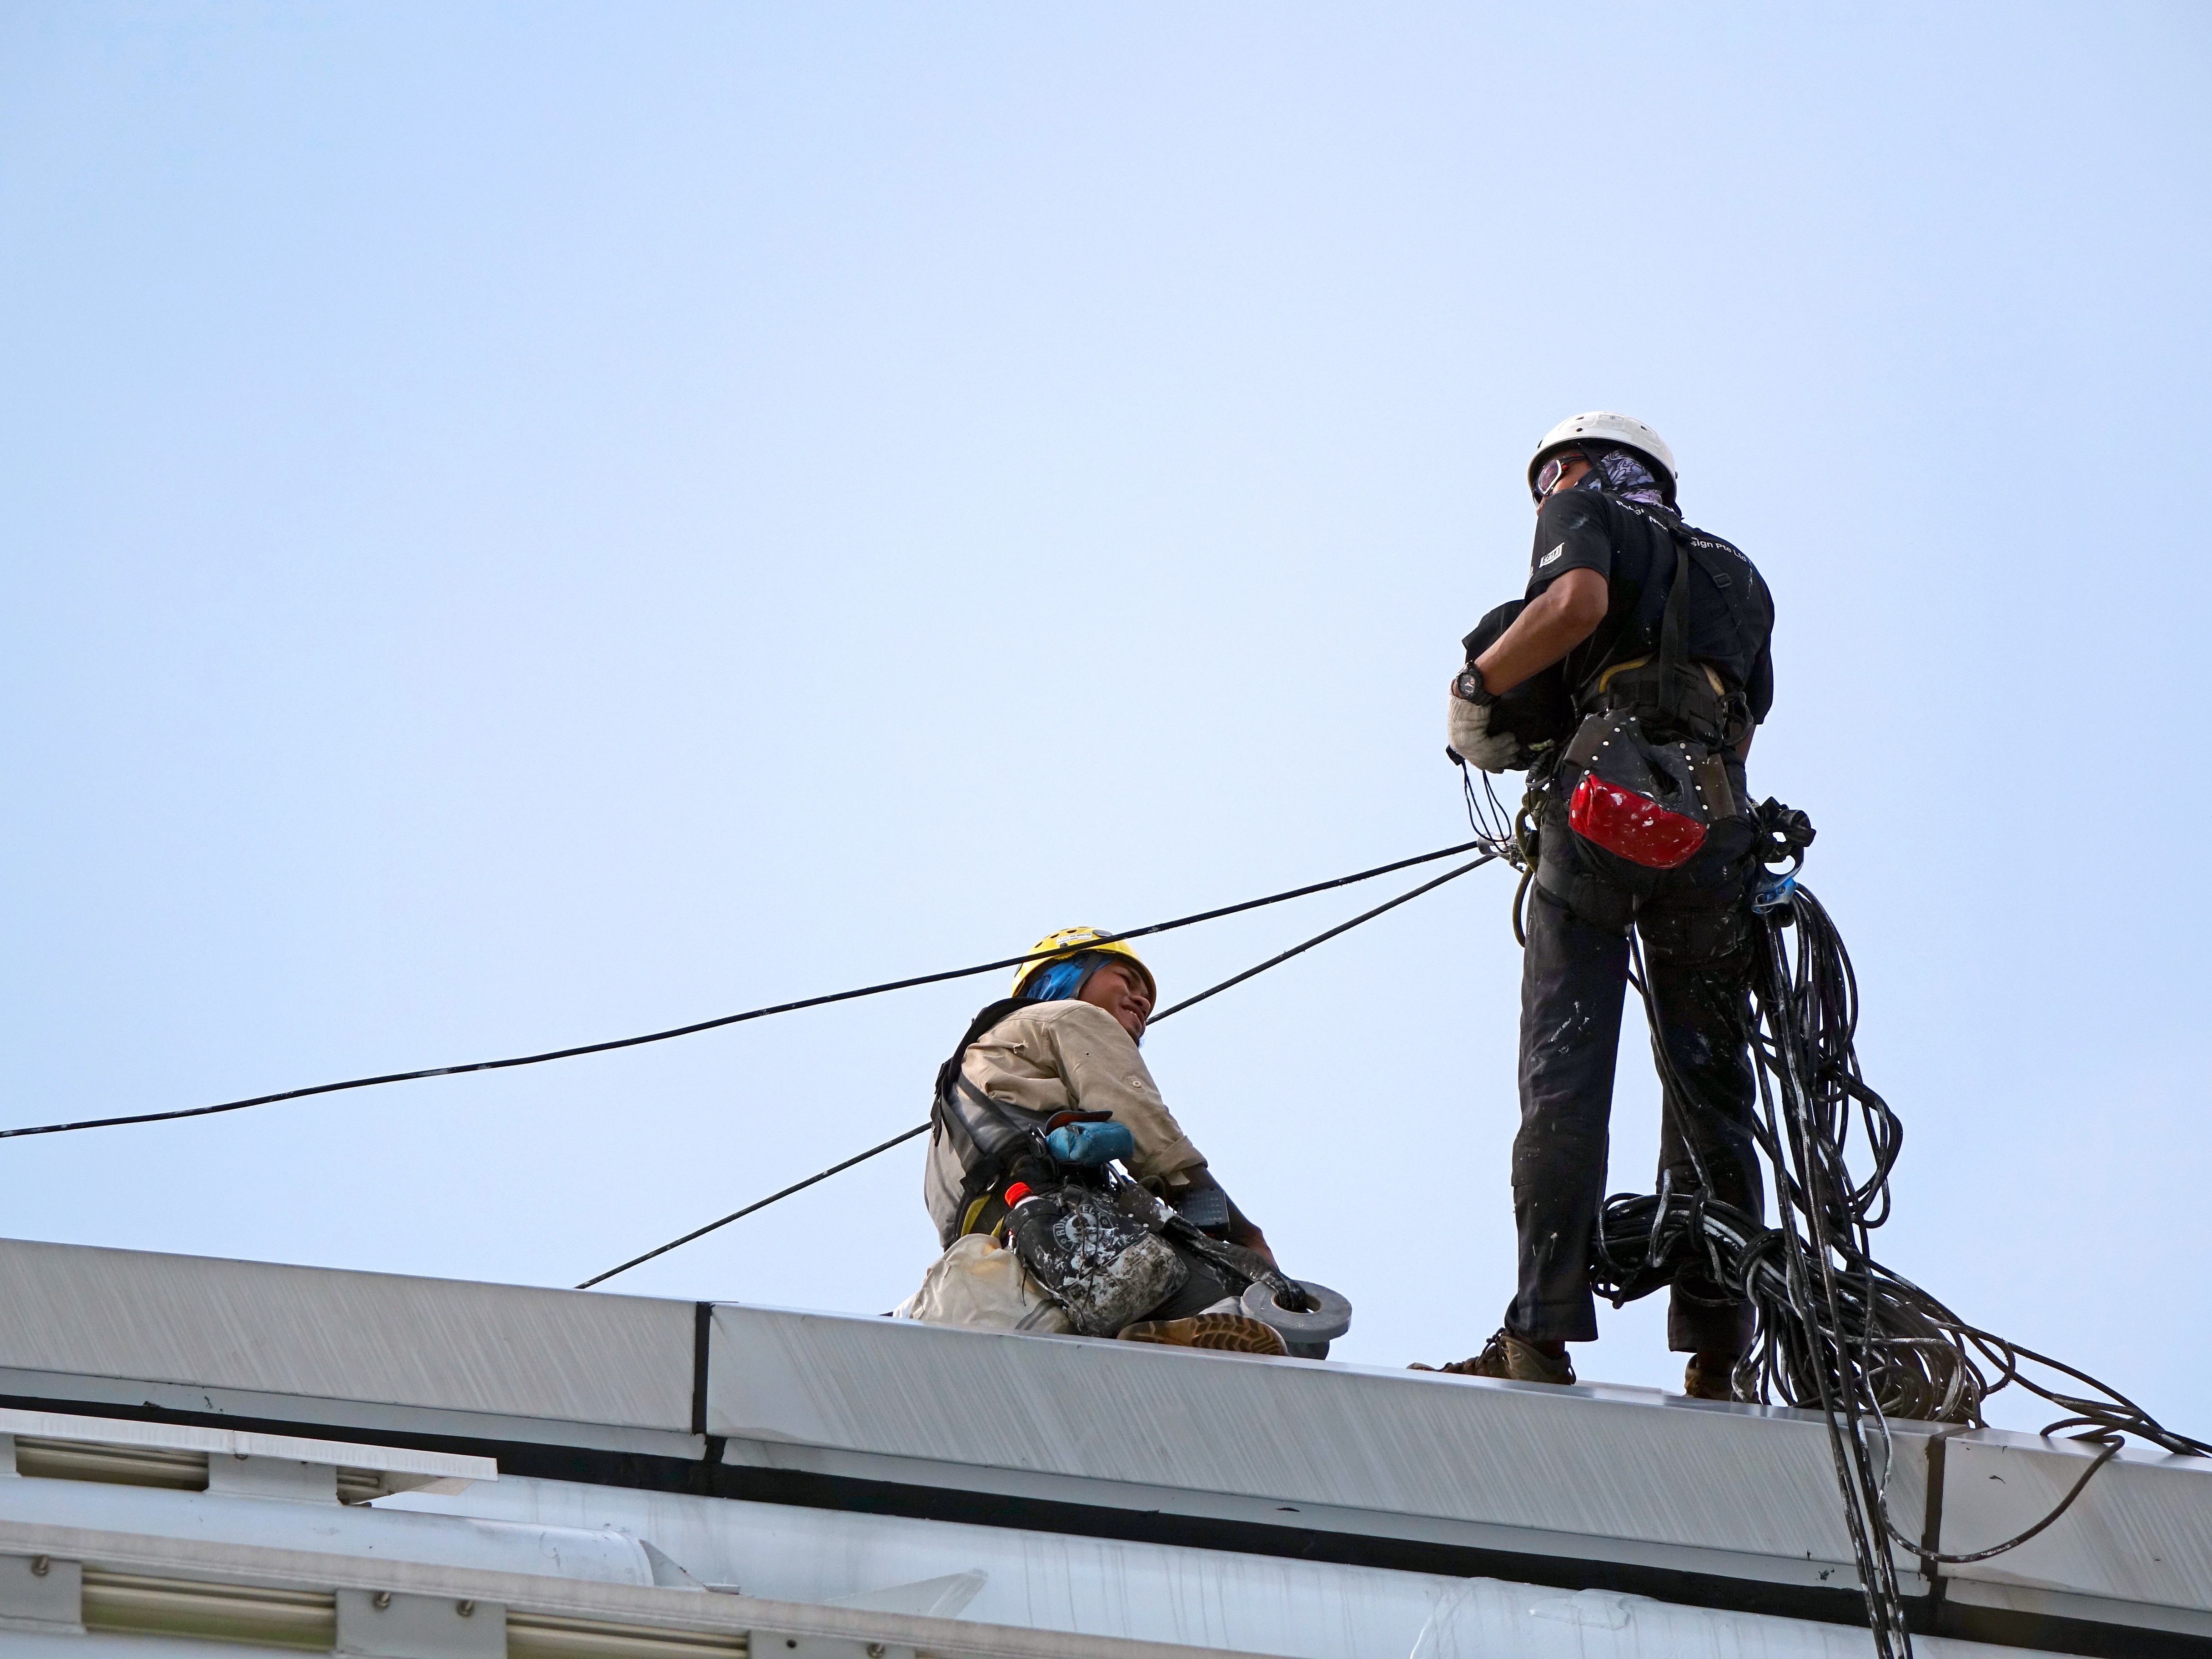
work, rope, vehicle, climbing, security, determination, helmet, harness, safety, carabiner, protection, risk, strength, challenge, gloves, abseiling, rappelling, descender, equipments